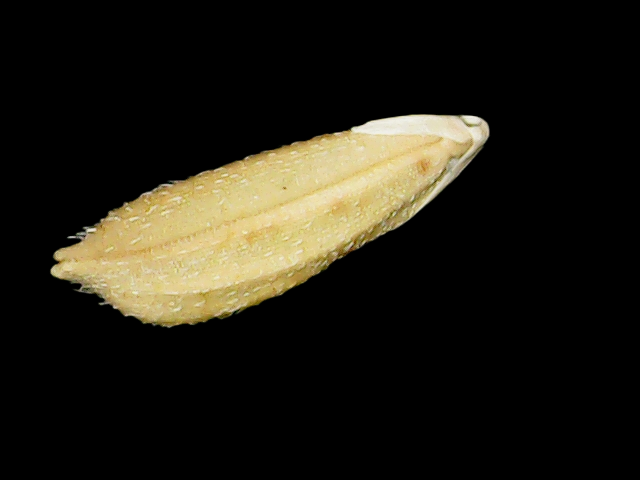
Rice variety: Bd51